2010 Mount Carmel forest fire

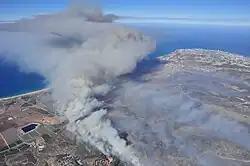
Aerial view of the smoke over Haifa

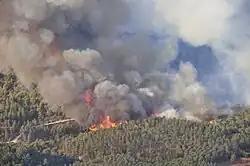
Aerial view of Mount Carmel on fire

Mount Carmel contains large areas of forests, including large numbers of Aleppo pine trees, which are more easily ignited. Over the years, many fires have occurred on Mount Carmel, among them many which devastated hundreds of thousands of acres of forest. One such as that was the 1989 Mount Carmel forest fire which destroyed about of forest.